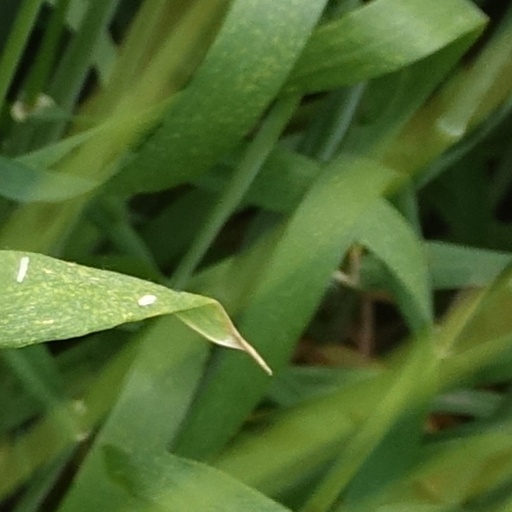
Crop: wheat